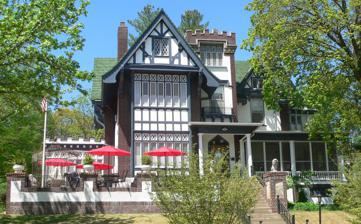
Building: Glick–Orr House
Country: United States of America
Year built: 1913
Historic house in Kansas, United States United States historic place Glick–Orr House U.S. National Register of Historic Places Show map of Kansas Show map of the United States Location 503 N. Second St., Atchison, Kansas Coordinates 39°33′59″N 95°06′56″W / 39.566428°N 95.115516°W / 39.566428; -95.115516 Architect Curtiss, Louis Architectural style Tudor Revival NRHP reference No. 92000060 Added to NRHP February 26, 1992 The Glick–Orr House in Atchison, Kansas was built in 1913.  It was designed by architect Louis Curtiss .  It was listed on the National Register of Historic Places in 1992. As of 2015, the house was operated as a bed and breakfast, under the name "Glick Mansion". The Glick–Orr House was operated as the TUCK U INN at Glick Mansion Bed & Breakfast, by innkeepers Chris and Loman Wildy.  It had been a B & B for 22 years, until Aaron Gassaway had bought it in June 2022. It has now been rented out to college students in Atchison, still known as the Glick Mansion. References